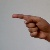
The image shows a hand gesture representing the letter 'G' in Indian Sign Language.